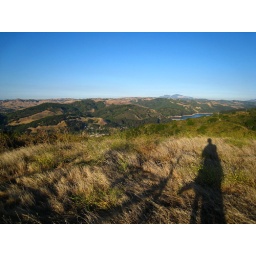
after work, kari took me and nikos hiking in wildcat canyon regional park. sasha the dog came too.